You Are Not Alone

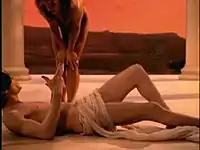
Presley leans down towards her husband in the temple scene of the music video.

The music video for "You Are Not Alone" was directed by American director Wayne Isham and was released to ABC, MTV, and BET on July 28, 1995. It begins with a large number of paparazzi taking photographs of Jackson. The plot then centers around two locations: a temple where Jackson appears in an affectionate semi-nude scene with his then-wife, Lisa Marie Presley, and a theater where Jackson performs the song to an empty hall. Jackson also appears alone in other locations such as deserts and along tide pools. The slightly extended version that appeared on "HIStory on Film, Volume II" was notable for scenes where special effects were used to give Jackson white, feathery, almost angelic wings. Several of these scenes included Jackson's side having been pierced by an arrow. The other version of the video is included on "Number Ones" and "Michael Jackson's Vision". The temple scenes were a homage to Maxfield Parrish's 1922 painting "Daybreak". The theater scenes were filmed at the Pantages Theatre, in Los Angeles.